Marie-Louise (conscript)

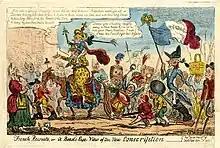
An 1813 political cartoon by George Cruikshank of 1813 depicting Marie Louise and her son leading a procession of crippled and infirm conscripts. She is depicted saying "Come Old & Young. Cripples, lame, blind deaf & dumb Napoleon wants you all at Dresden to bring him back to Paris".

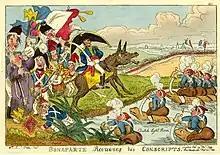
Another 1813 British cartoon satirising Napoleon's conscription decrees. French conscripts are shown as disorderly, short or crippled and include a drunken friar. At the right, Dutch light cavalrymen are shown mounting toads.

Napoleon's extended conscription was achieved through a series of levy laws and decrees, including the extension of the levy to age groups previously exempted: